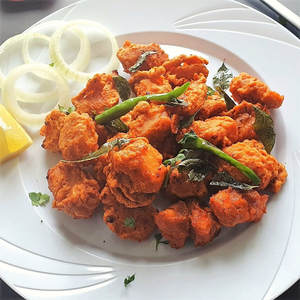
Dish: pakora